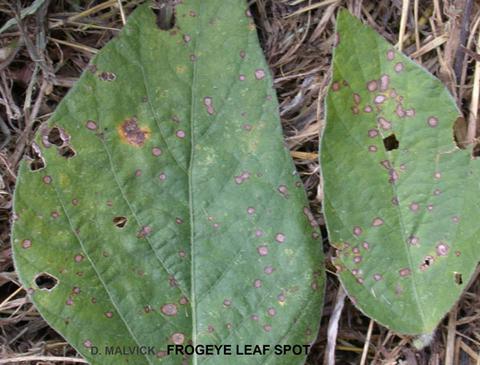
Plant: Soybean
Disease: soybean frog eye leaf spot